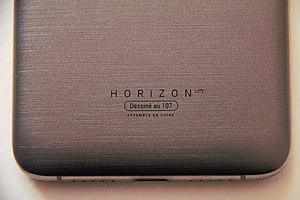
Echo Horizon Lite dessiné au 107
Echo Mobiles est une marque française qui conçoit des téléphones mobiles. La majorité des produits commercialisés sont conçus et dessinés en France puis assemblés en Chine.